Danny Welbeck

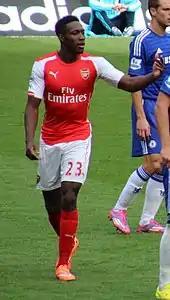
Welbeck playing for Arsenal in 2014

Welbeck started the first match of the season against Everton on 20 August 2012, which ended a 1–0 defeat. He was substituted for the club's new signing, Robin van Persie. On 22 August 2012, Welbeck signed a new four-year contract with Manchester United stating that playing for Manchester United is all he ever wanted. He scored his first goal of the season on 20 October, in a 4–2 win at home to Stoke City. On 13 February 2013, Welbeck scored a vital goal in a 1–1 draw against Real Madrid at the Santiago Bernabéu Stadium, heading in from a Wayne Rooney corner, his first goal in almost four months. Welbeck's goal made him the first Englishman to score for a Premier League team at the Bernabéu since Leeds United's Alan Smith in 2001. He ended the season with a total of two goals in 40 appearances.